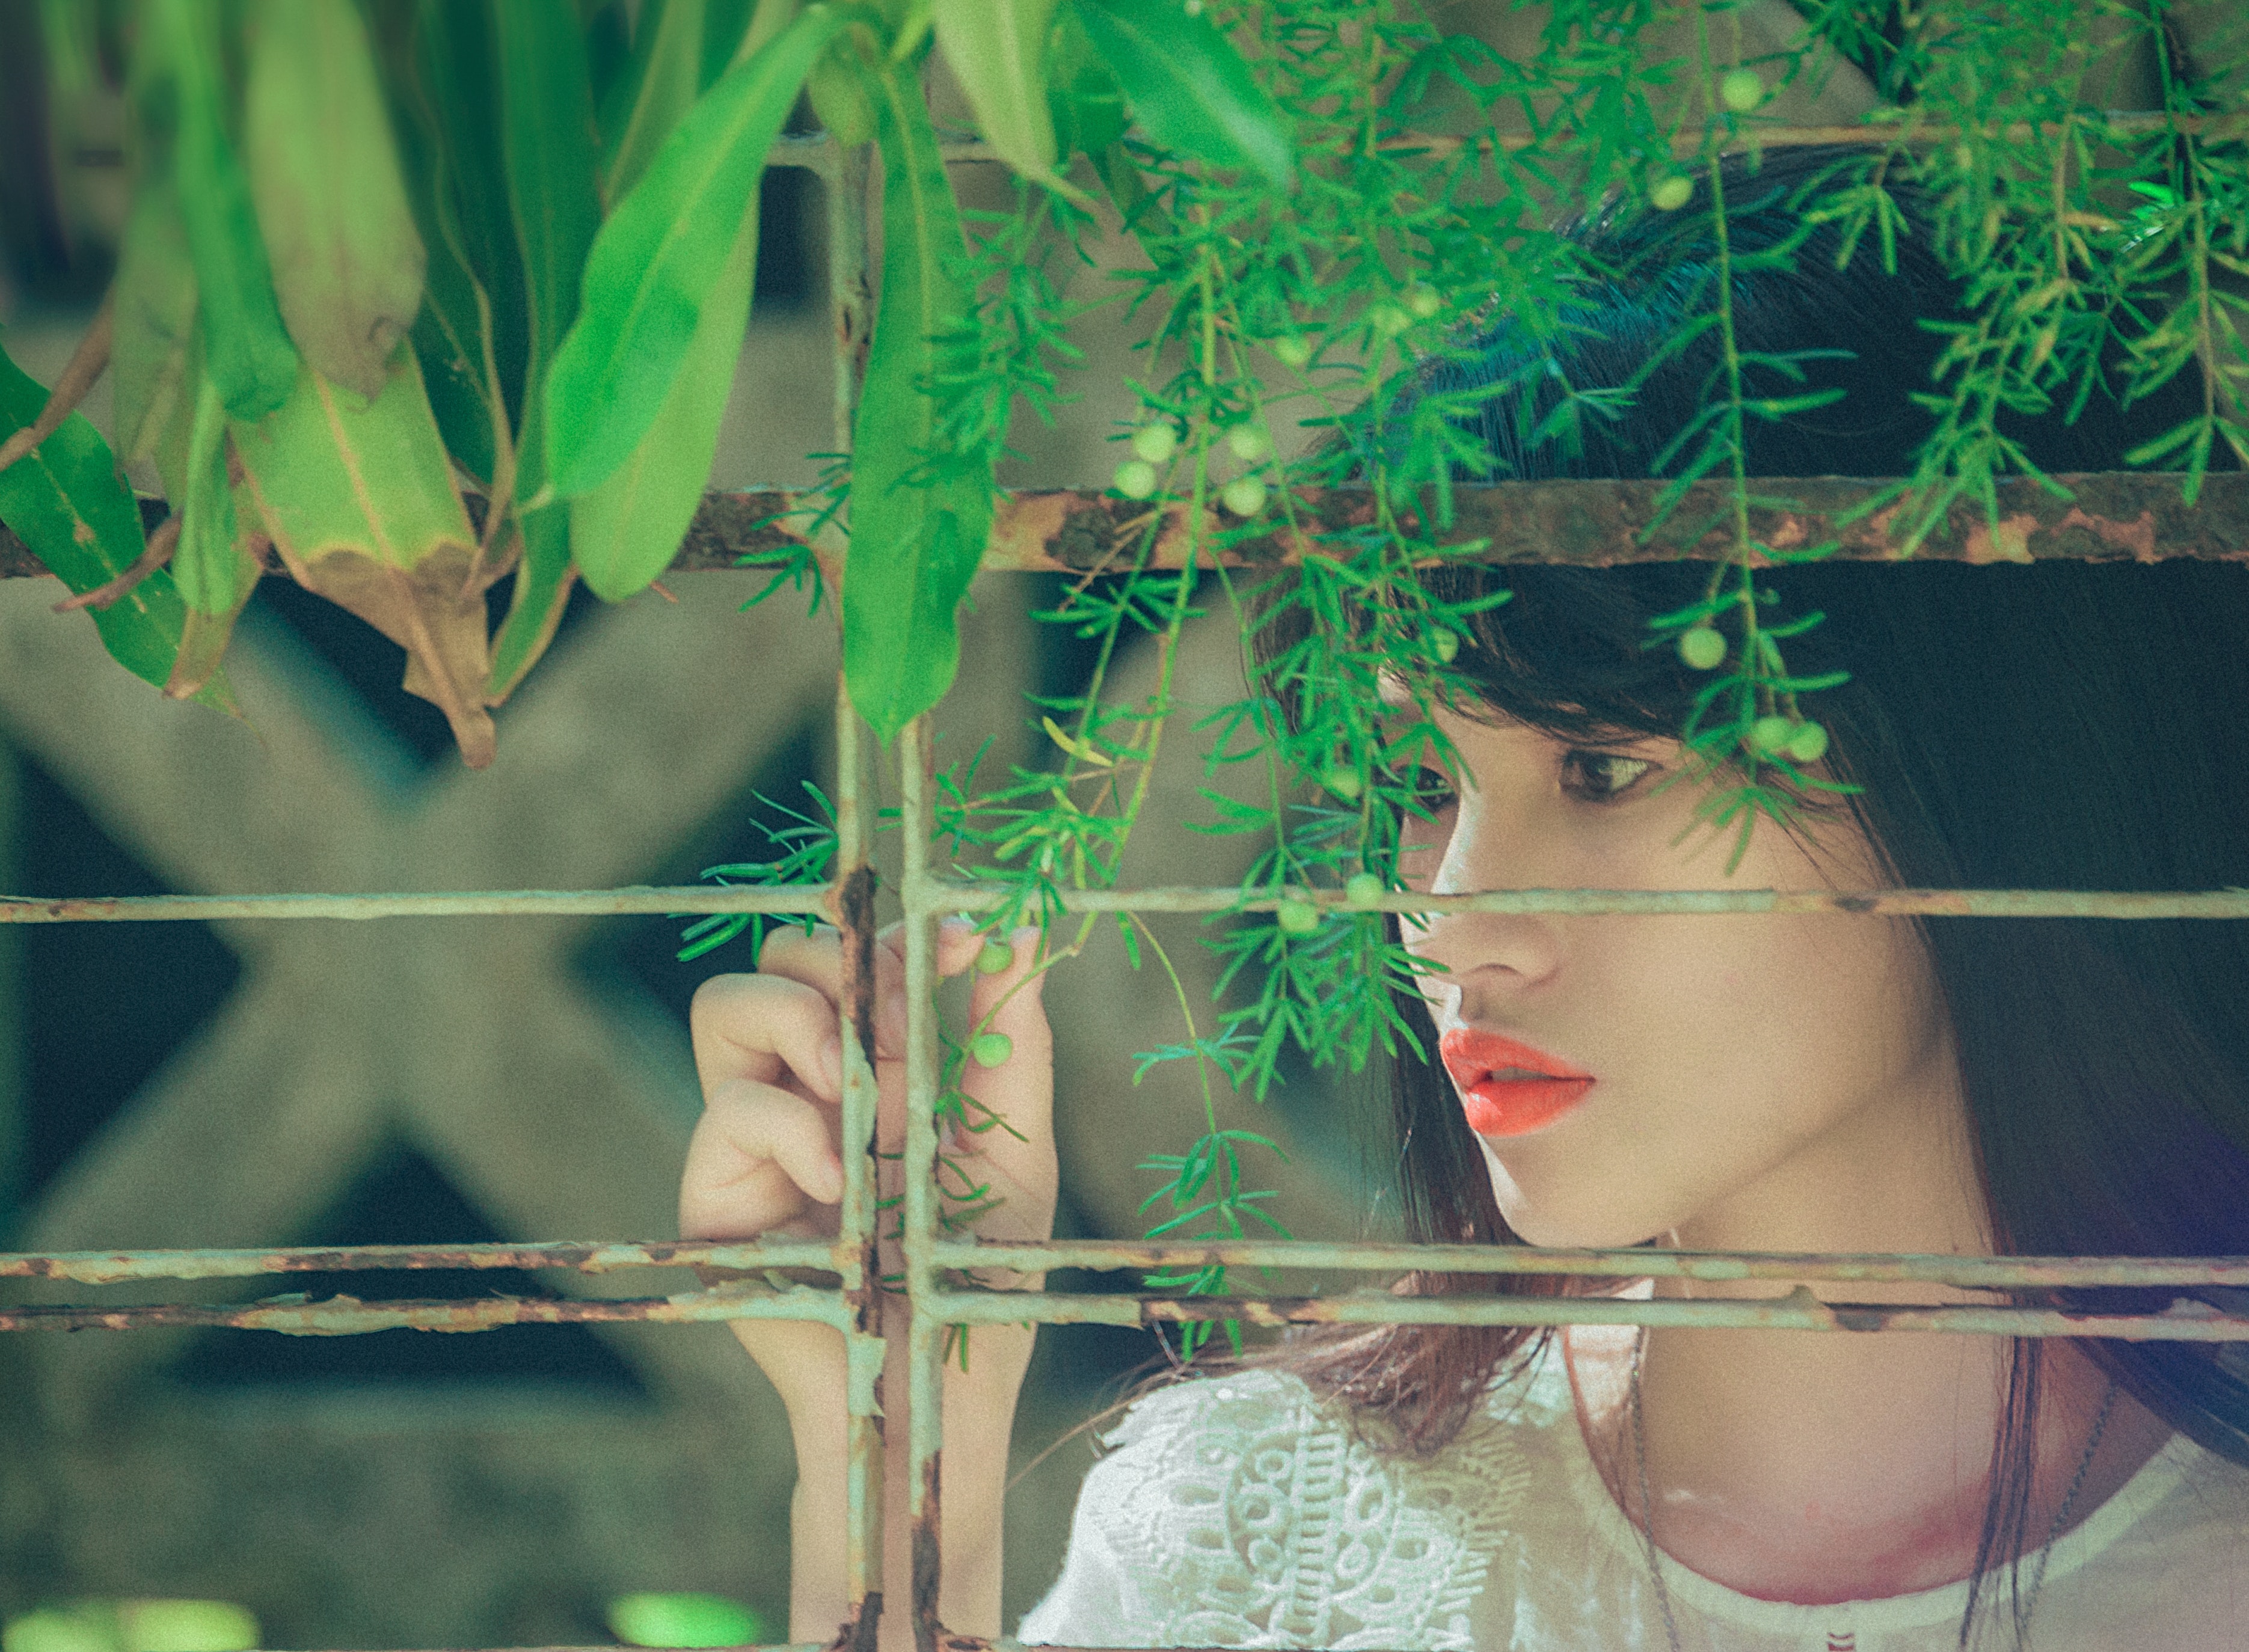
green, face, leaf, head, nose, lip, tree, eye, organism, plant, grass, adaptation, branch, smile, black hair, photography, glasses, flower, eyelash, fawn, plant stem